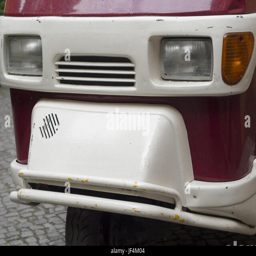
old car that looks like a face